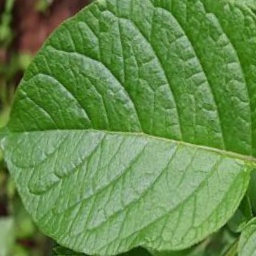
Etiqueta: Sana